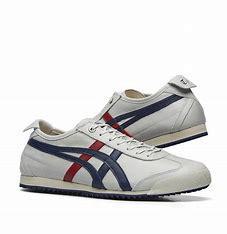
Brand: Onitsuka
Model: Tiger Onitsuka Tiger Mexico 66